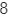
Number: 8